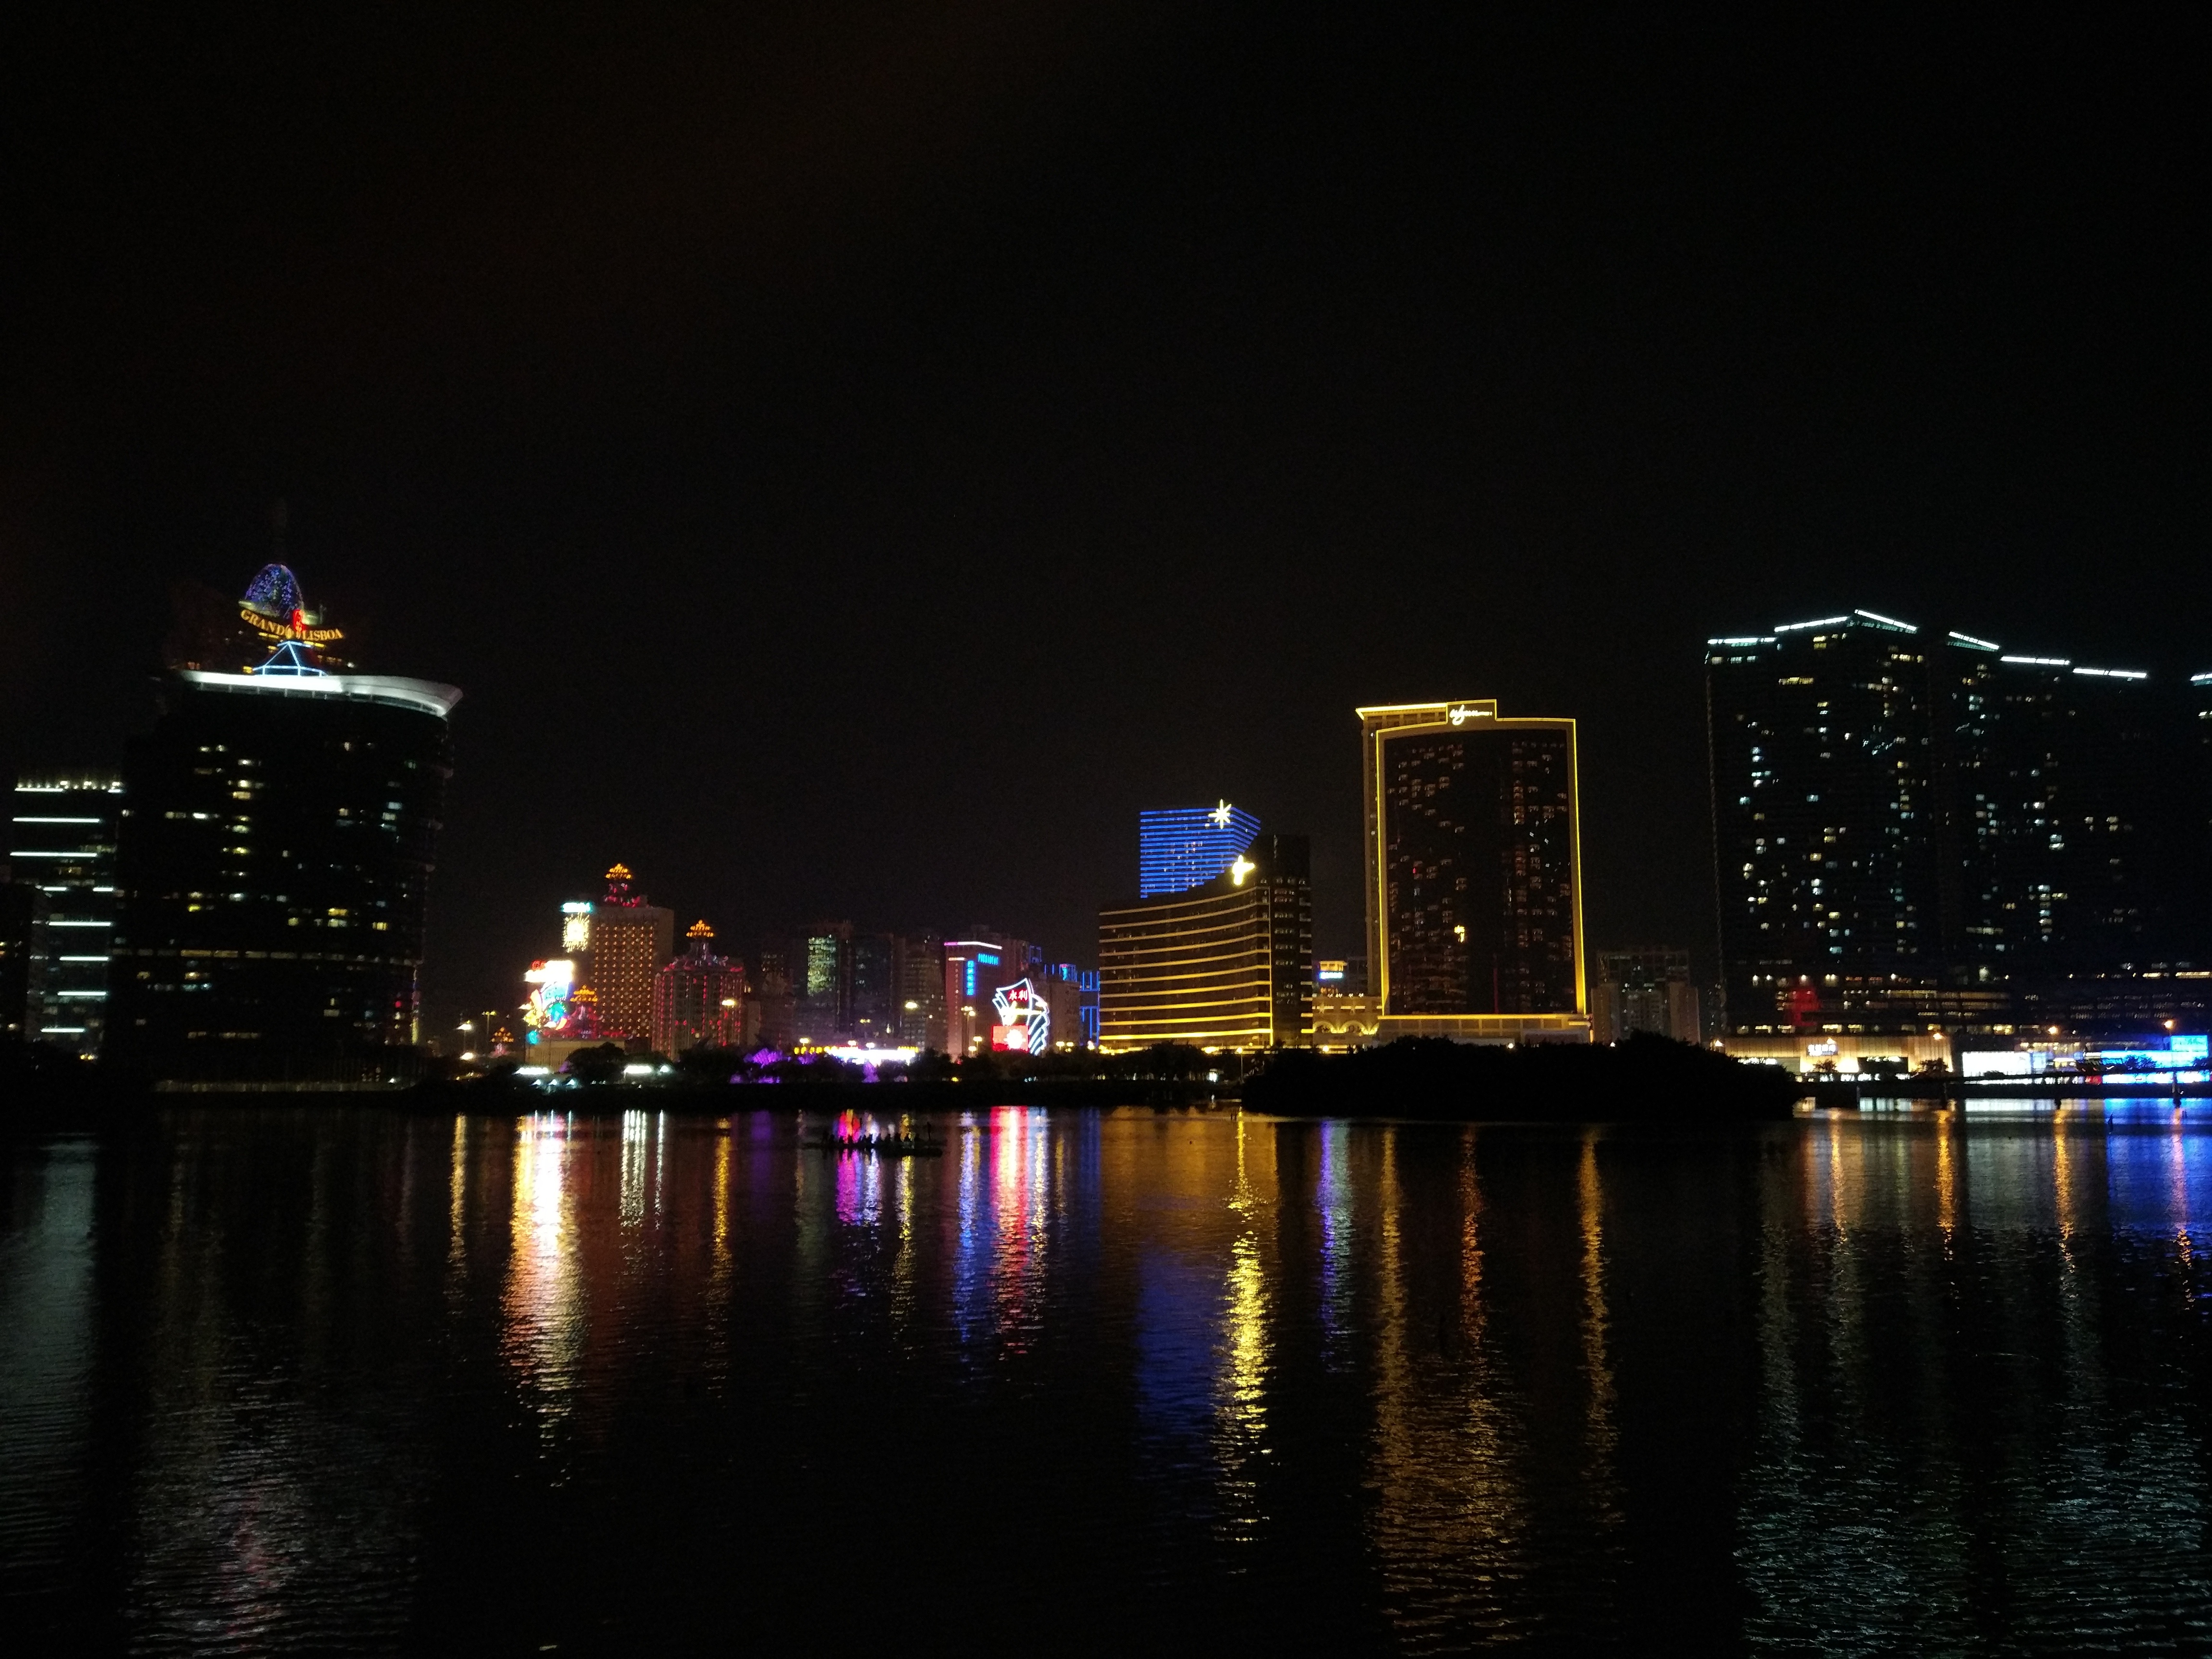
horizon, light, skyline, night, city, skyscraper, cityscape, downtown, dusk, evening, reflection, landmark, darkness, metropolis, human settlement